Electrocar

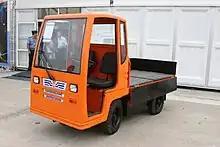
Sarapul Automobile Plant electrocar on 2007 MAKS Airshow

Electrocar, Electrocart is an electric vehicle, typically a small cart with an electrical driving gear and a storage battery.